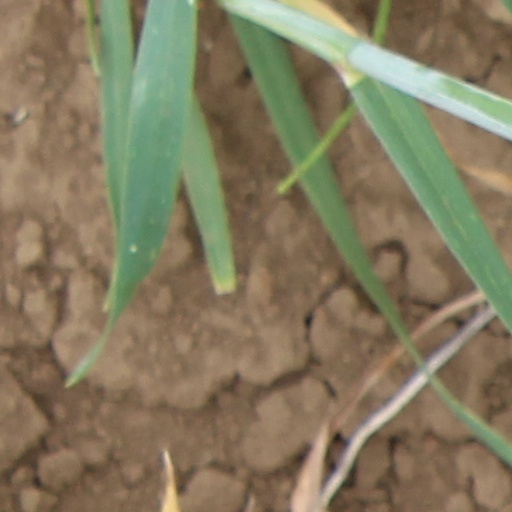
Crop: wheat